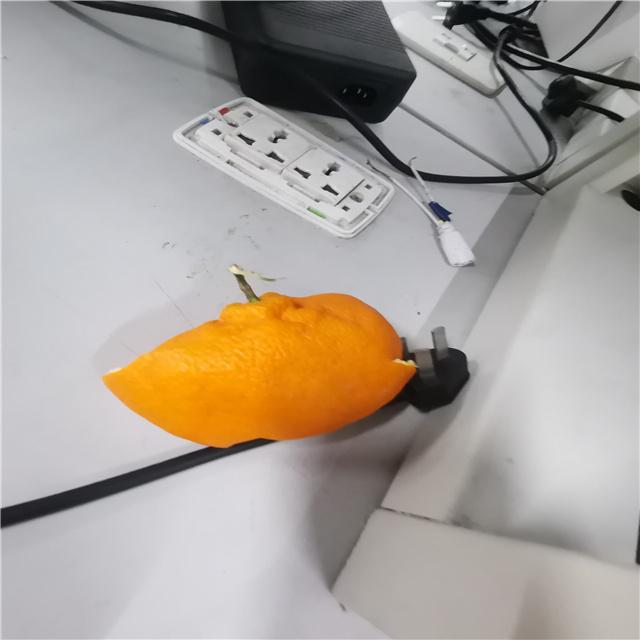
Label: peels